Yankee Squadron

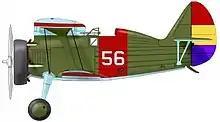
The No. 56 "Chato" flown by F. G. Tinker

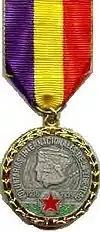
Spanish Civil War Medal awarded to the International Brigades

The Yankee Squadron was a group of mercenary American military aviators who flew for the Spanish Republican Air Force during the Spanish Civil War.